Describe the emotion expressed in this image:  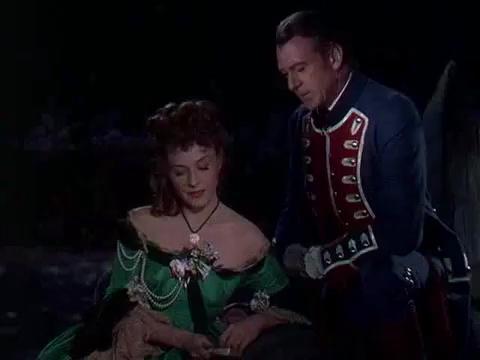
This person displays Fear, valence and arousal with low intensity.